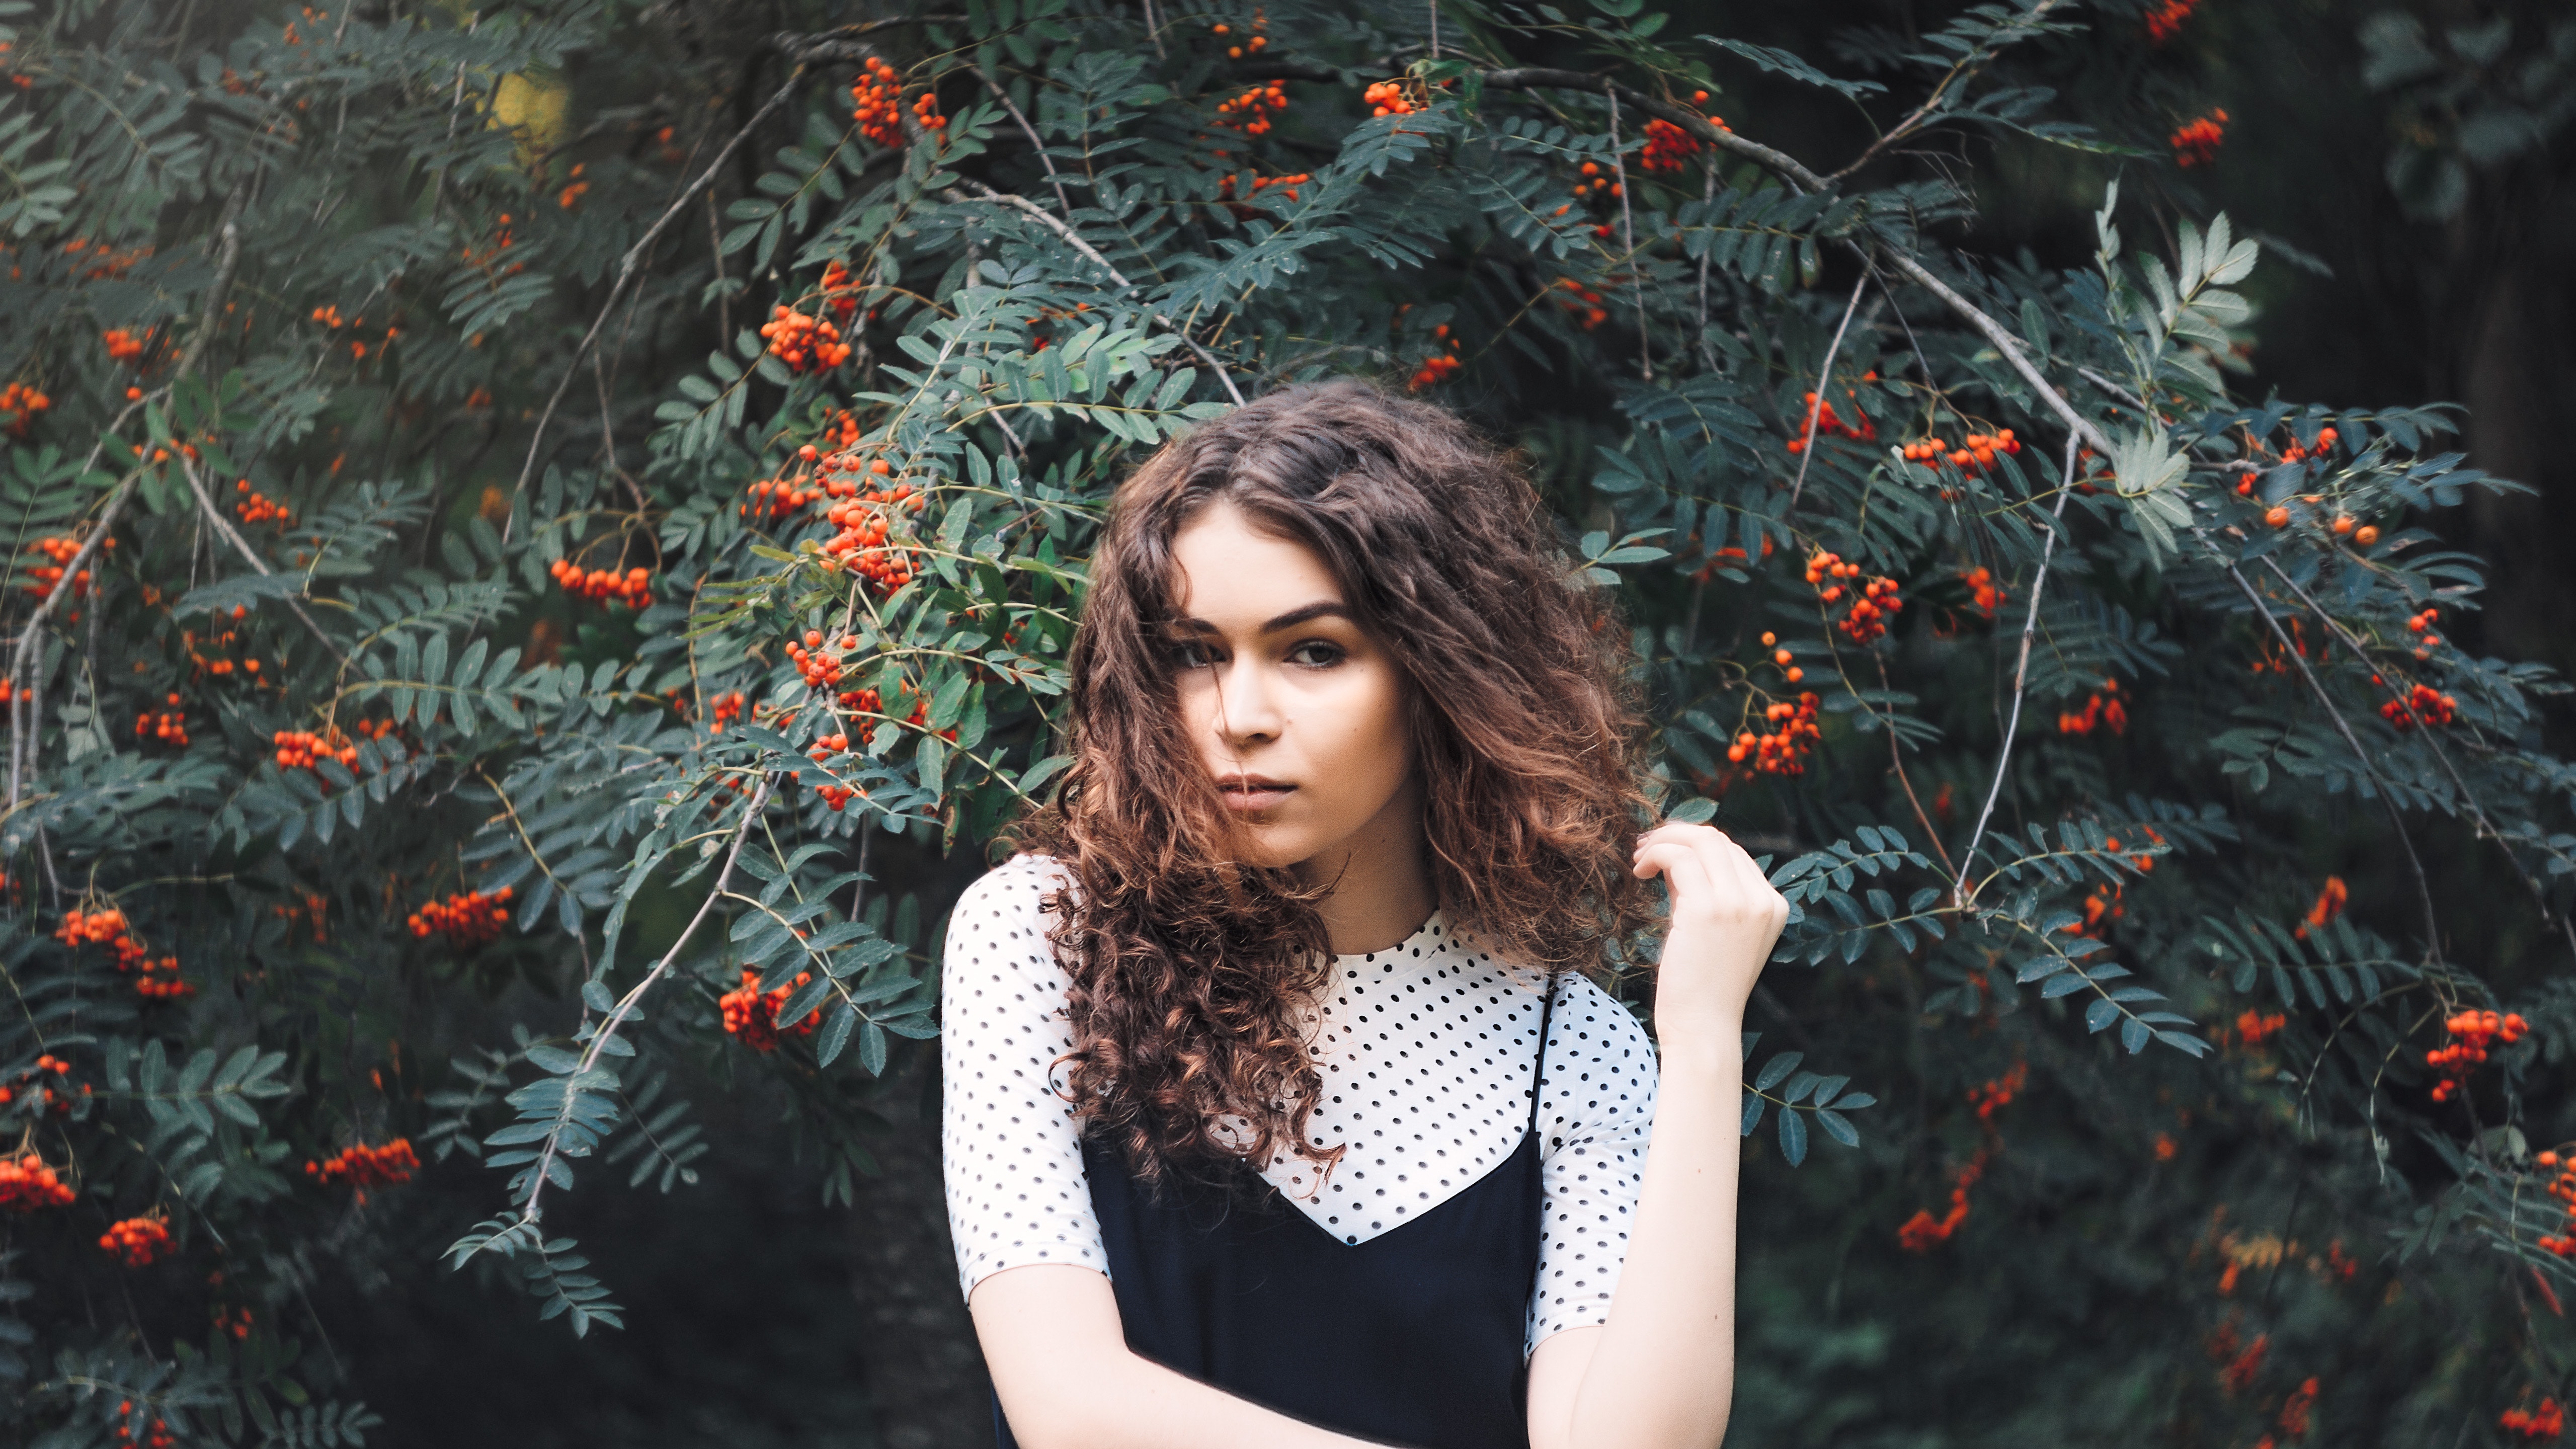
hair, People in nature, red, beauty, tree, portrait, leaf, hairstyle, photo shoot, portrait photography, long hair, branch, photography, eye, spring, plant, brown hair, dress, red hair, pattern, flower, floral design, autumn, black hair